Plose

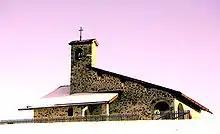
The chapel at Valcroce, Plose

The mountains name "Plose" has already been attributed in 1501, in 1574 as "Plosse ein hocher Spitz", in 1613 as "Plosser Alben" and in 1840 as "Plosenberg". The name probably derives from the etymology of the pre-roman "blese" (steep lawn). It is one of the few toponyms, which are written and pronounced the same way in Italian, as it is in German.